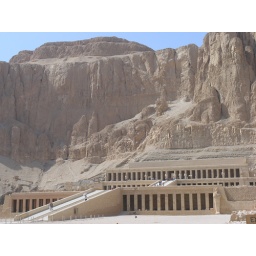
The temple of the great benevolent female pharoah Hatshepsut, just over the mountain from the Luxor's valley of the kings.